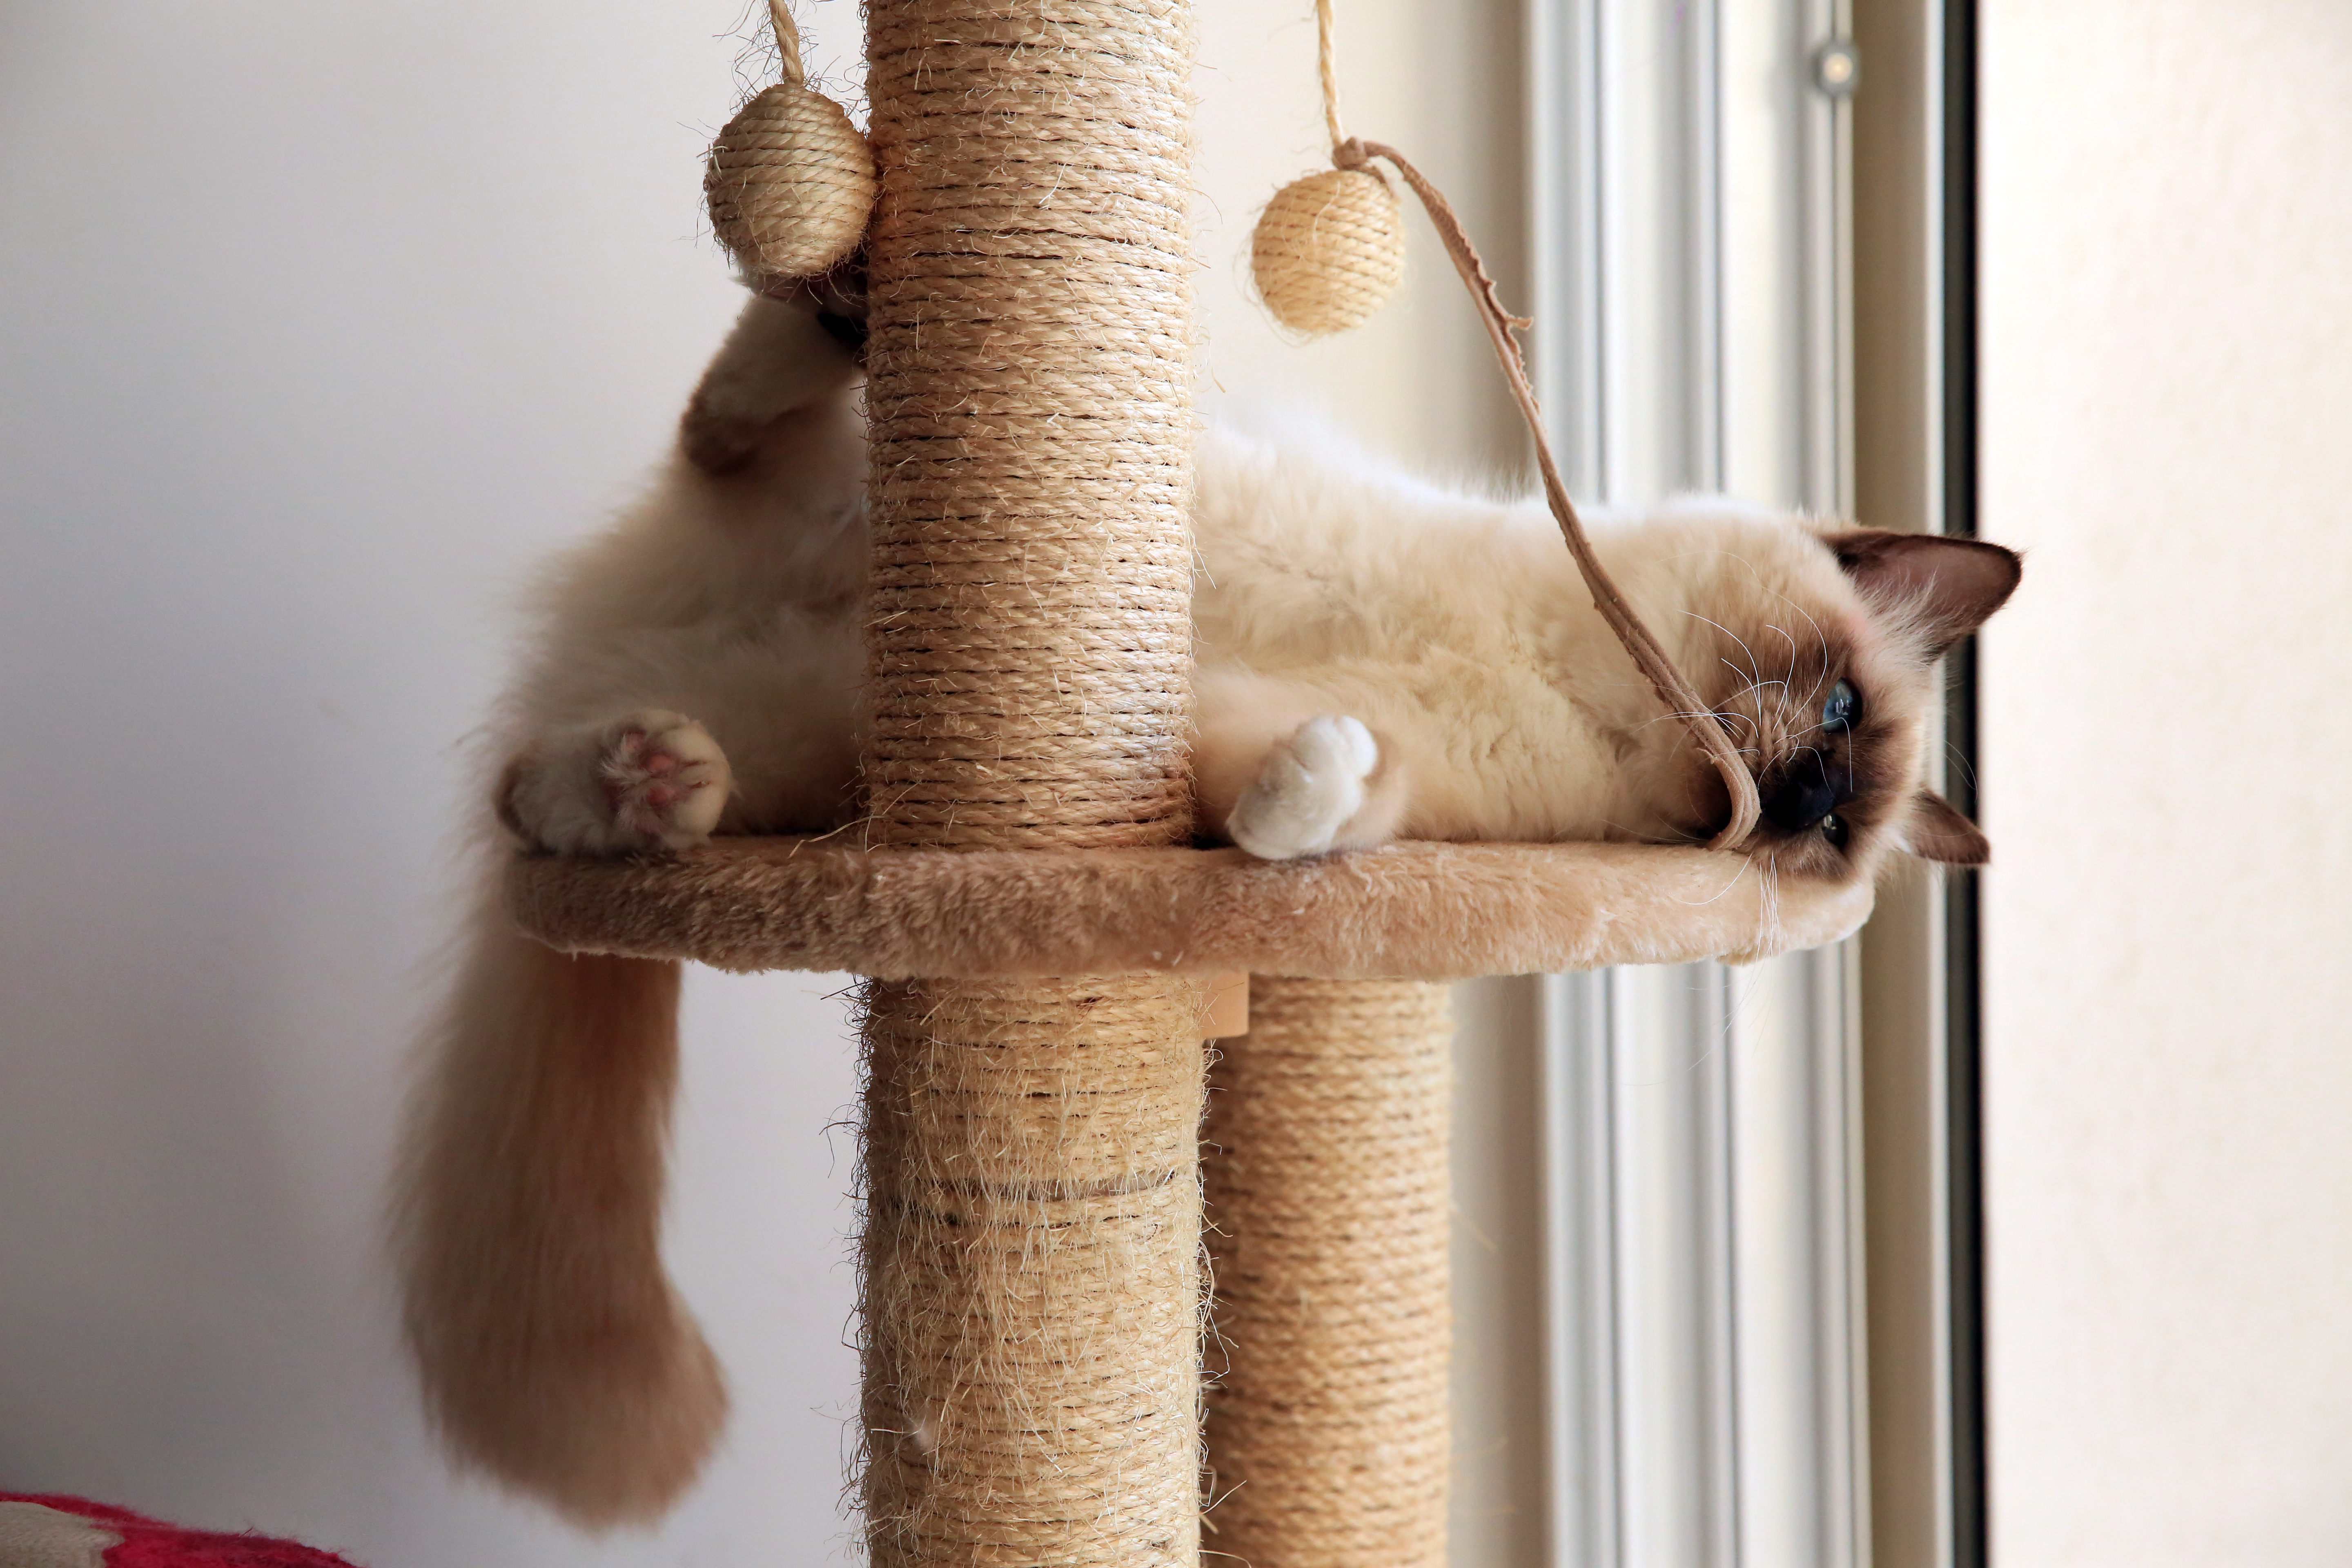
hand, wood, animal, europe, pet, kitten, cat, canon, indoor, mammal, playing, furniture, midi, interieur, skin, chat, katze, occitanie, isasza, southfrance, sdfrankreich, zuidfrankrijk, mditerrane, languedocroussillon, eos5d, gard, animaldomestique, huiskat, legrauduroi, jouer, arbrechat, playingtree, sacredebirmanie, small to medium sized cats, cat like mammal